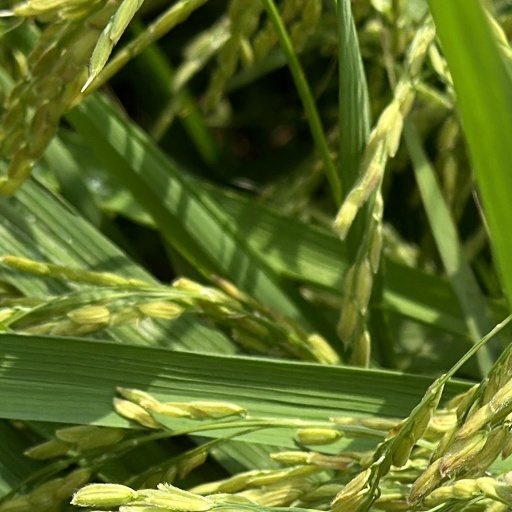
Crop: rice